Varaztad Kazanjian

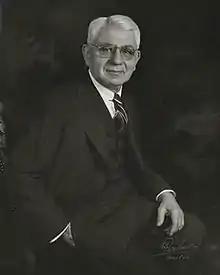

Varaztad H. Kazanjian (March 18, 1879 – October 19, 1974) was an Armenian American oral surgeon who pioneered techniques for plastic surgery and is considered to be the founder of the modern practice of plastic surgery. He graduated from Harvard School of Dental Medicine in 1905. He served as professor of oral surgery from 1922 to 1939 and he was the first to hold the title of Professor of plastic surgery at Harvard Medical School. He also co-authored the first concise book on plastic surgery.